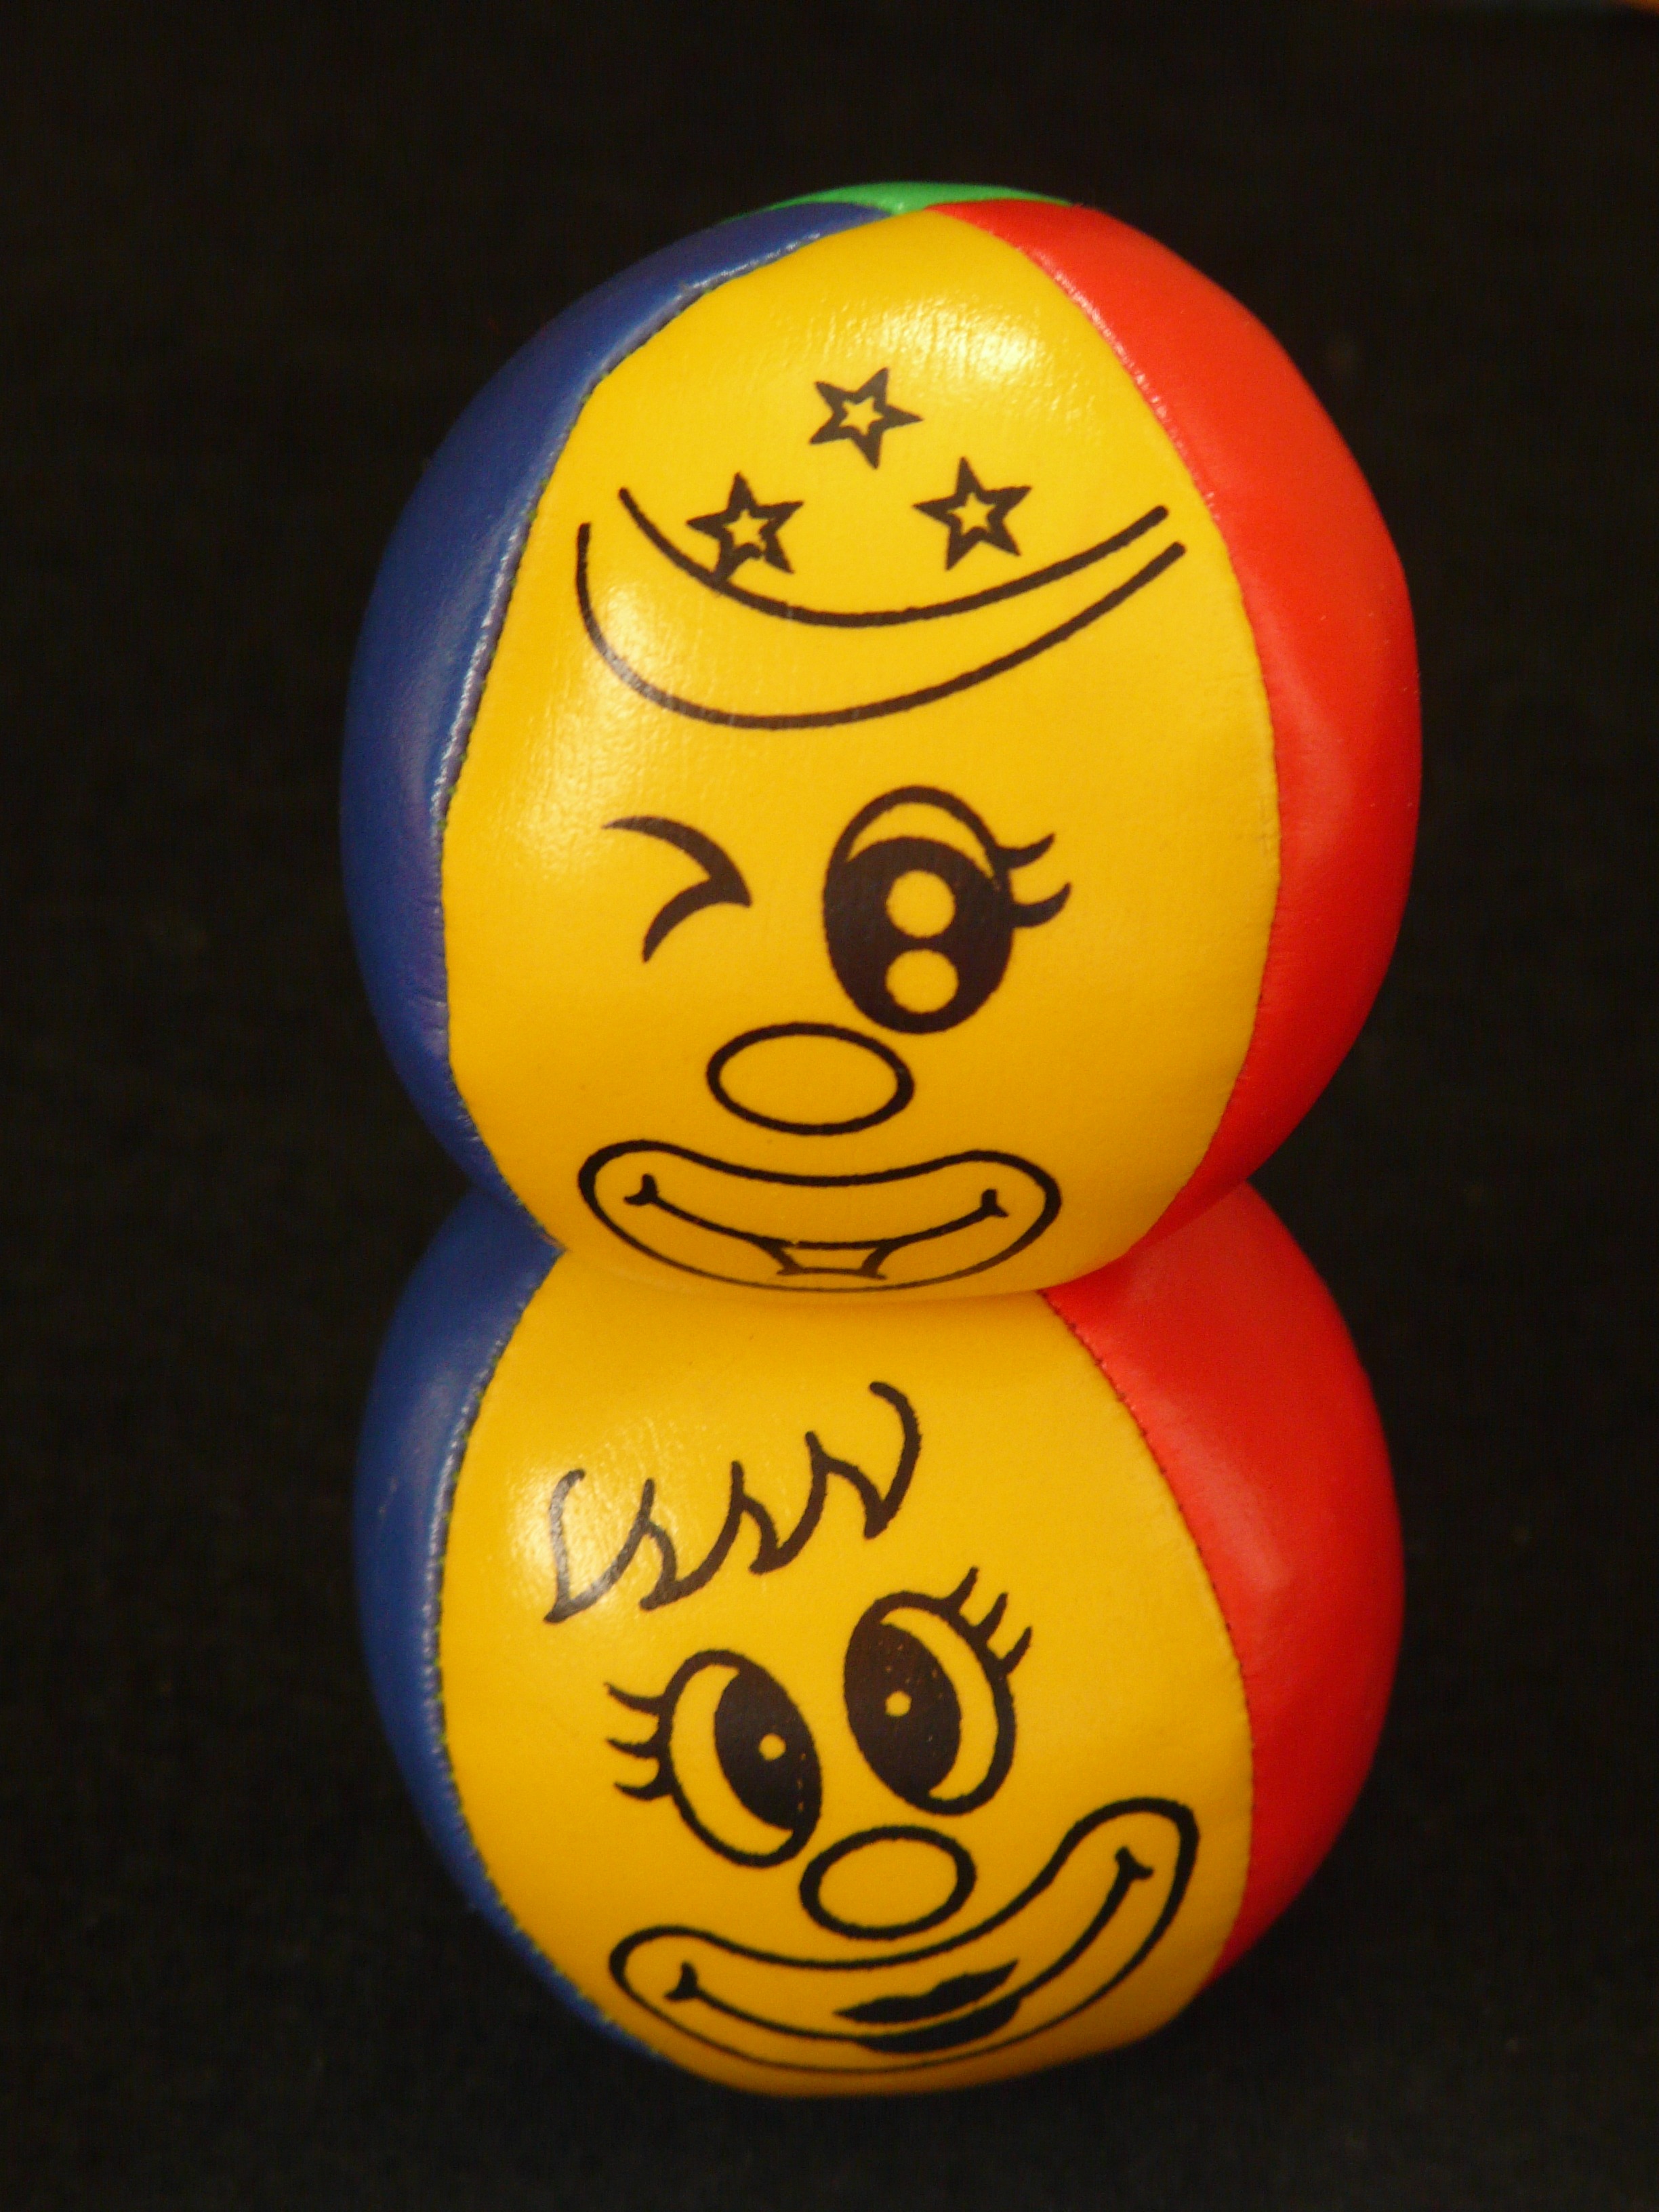
number, red, color, pumpkin, blue, colorful, yellow, toy, clown, face, ball, funny, juggle, balls, juggling balls